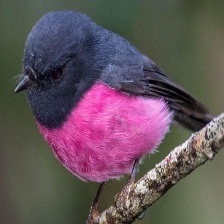
Species: PINK ROBIN
Scientific name: PETROICA RODINOGASTER
ImageNet parent category: robin